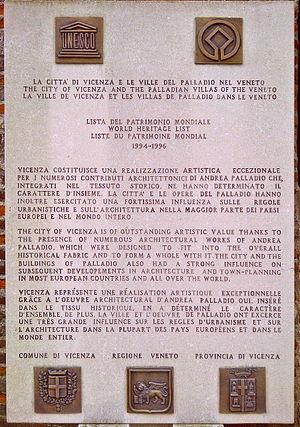
Vicence est une ville du Nord de l'Italie, chef-lieu de la province du même nom en Vénétie.